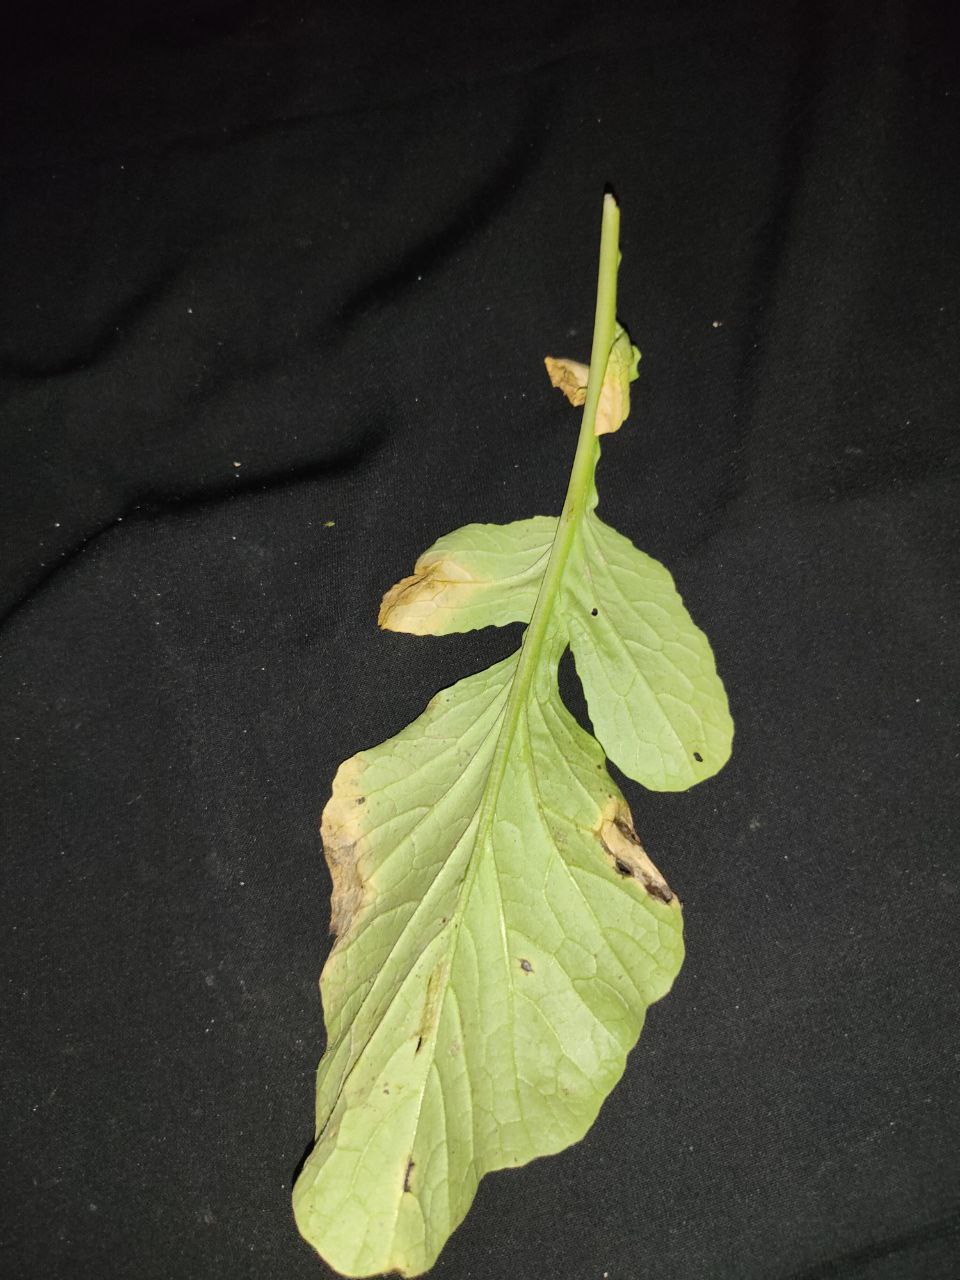
Label: Downey mildew